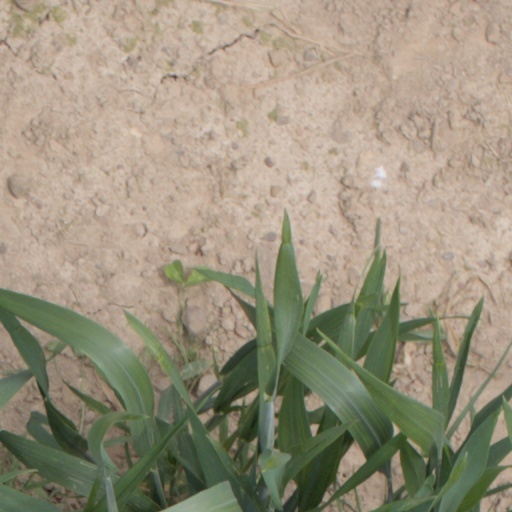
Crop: wheat